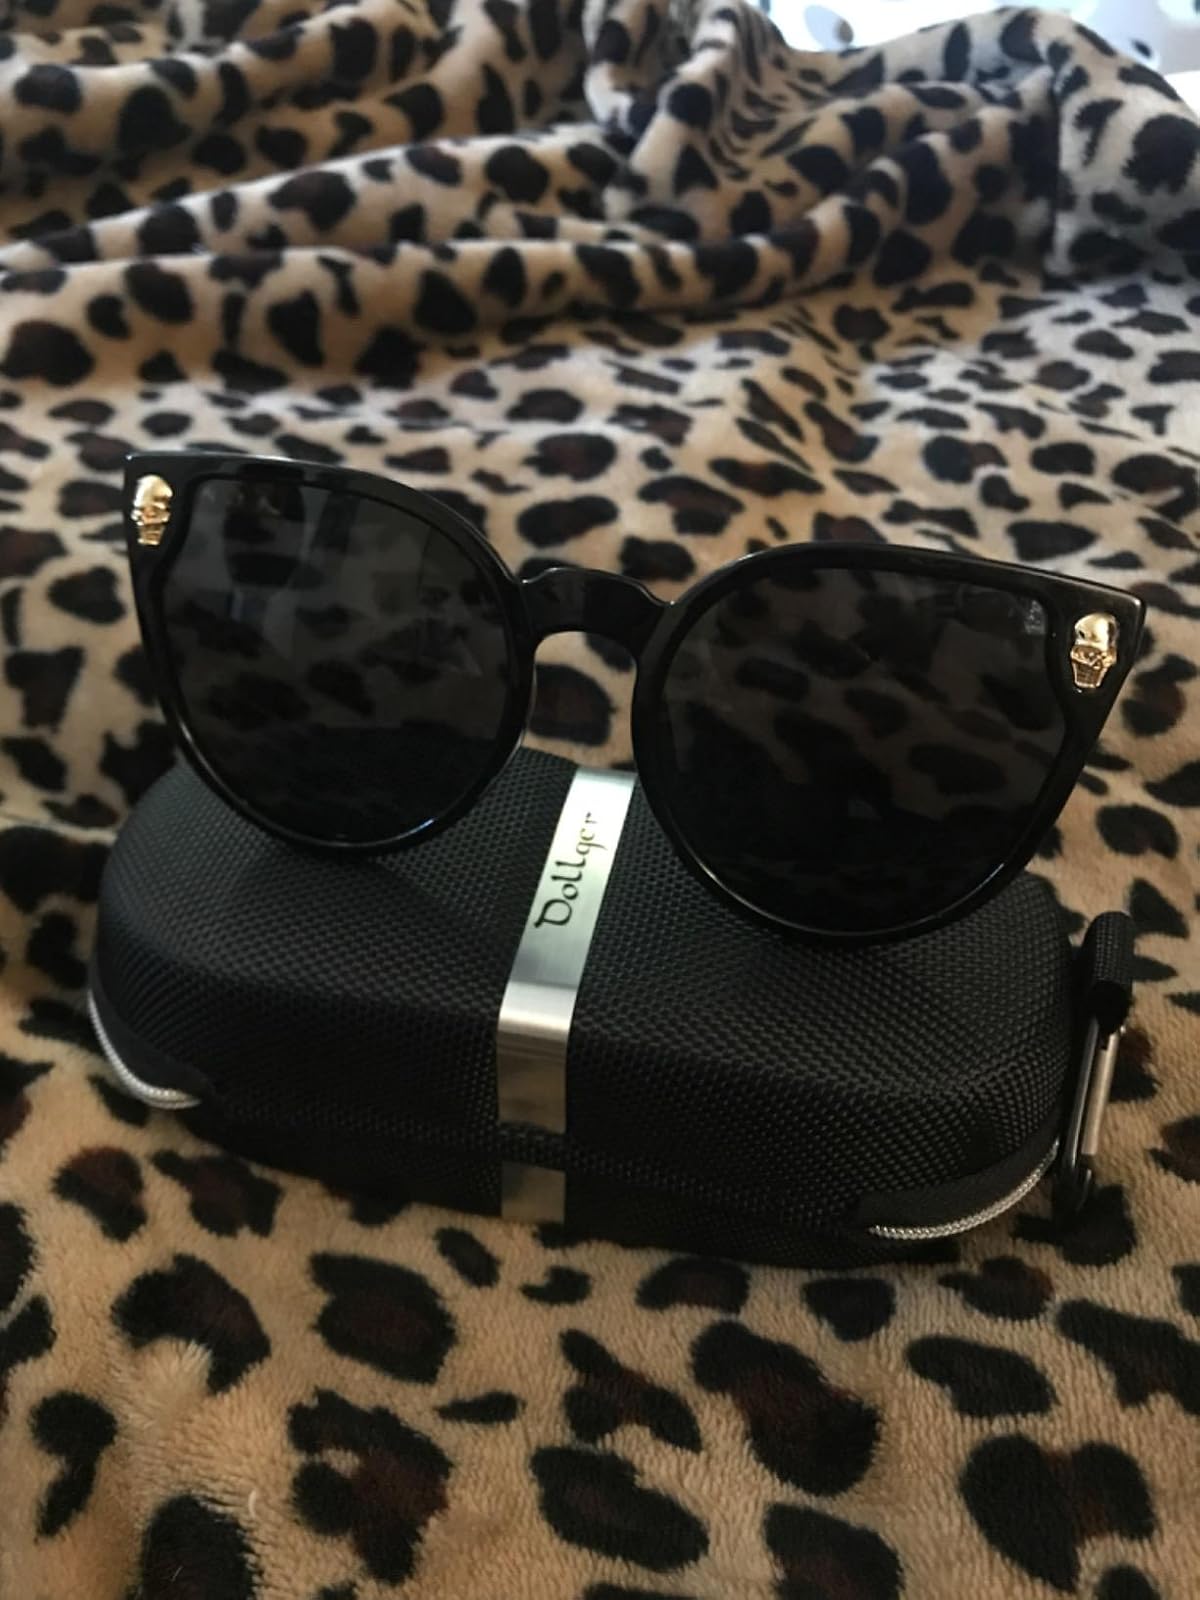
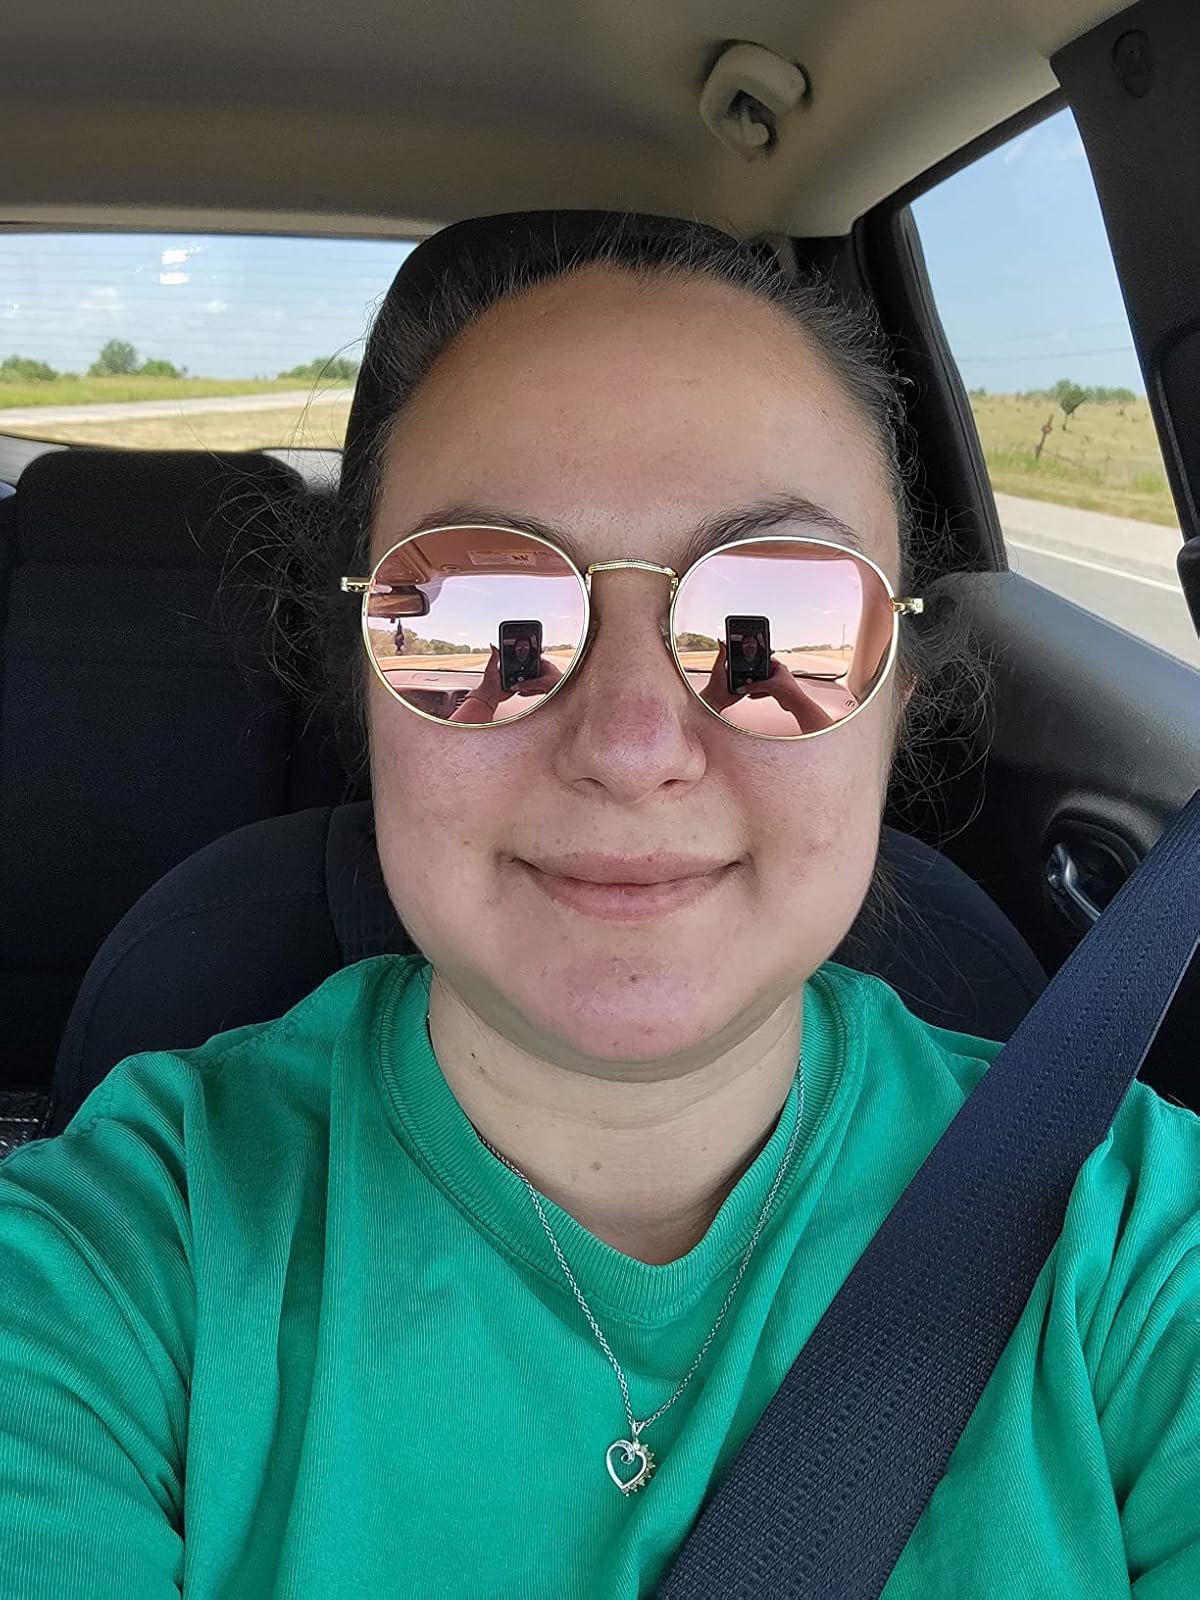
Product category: accessories_sunglasses
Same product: no